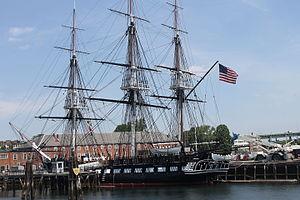
Samuel Nicholson, né en 1743 à Chestertown et mort le 28 décembre 1811 à Charlestown, est un officier de la Continental Navy pendant la guerre d'indépendance des États-Unis.